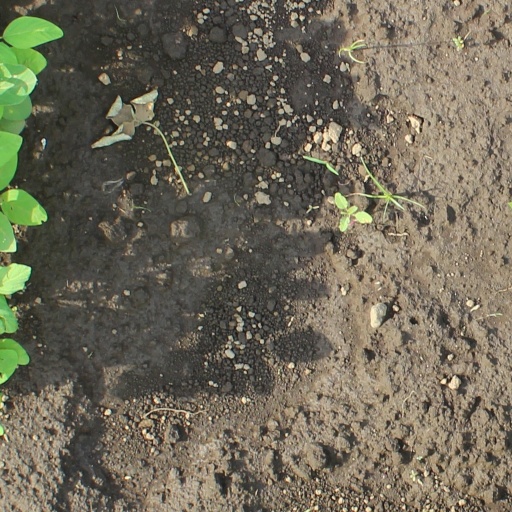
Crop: soybean